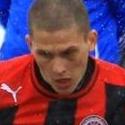
Age: 24